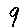
Label: 9